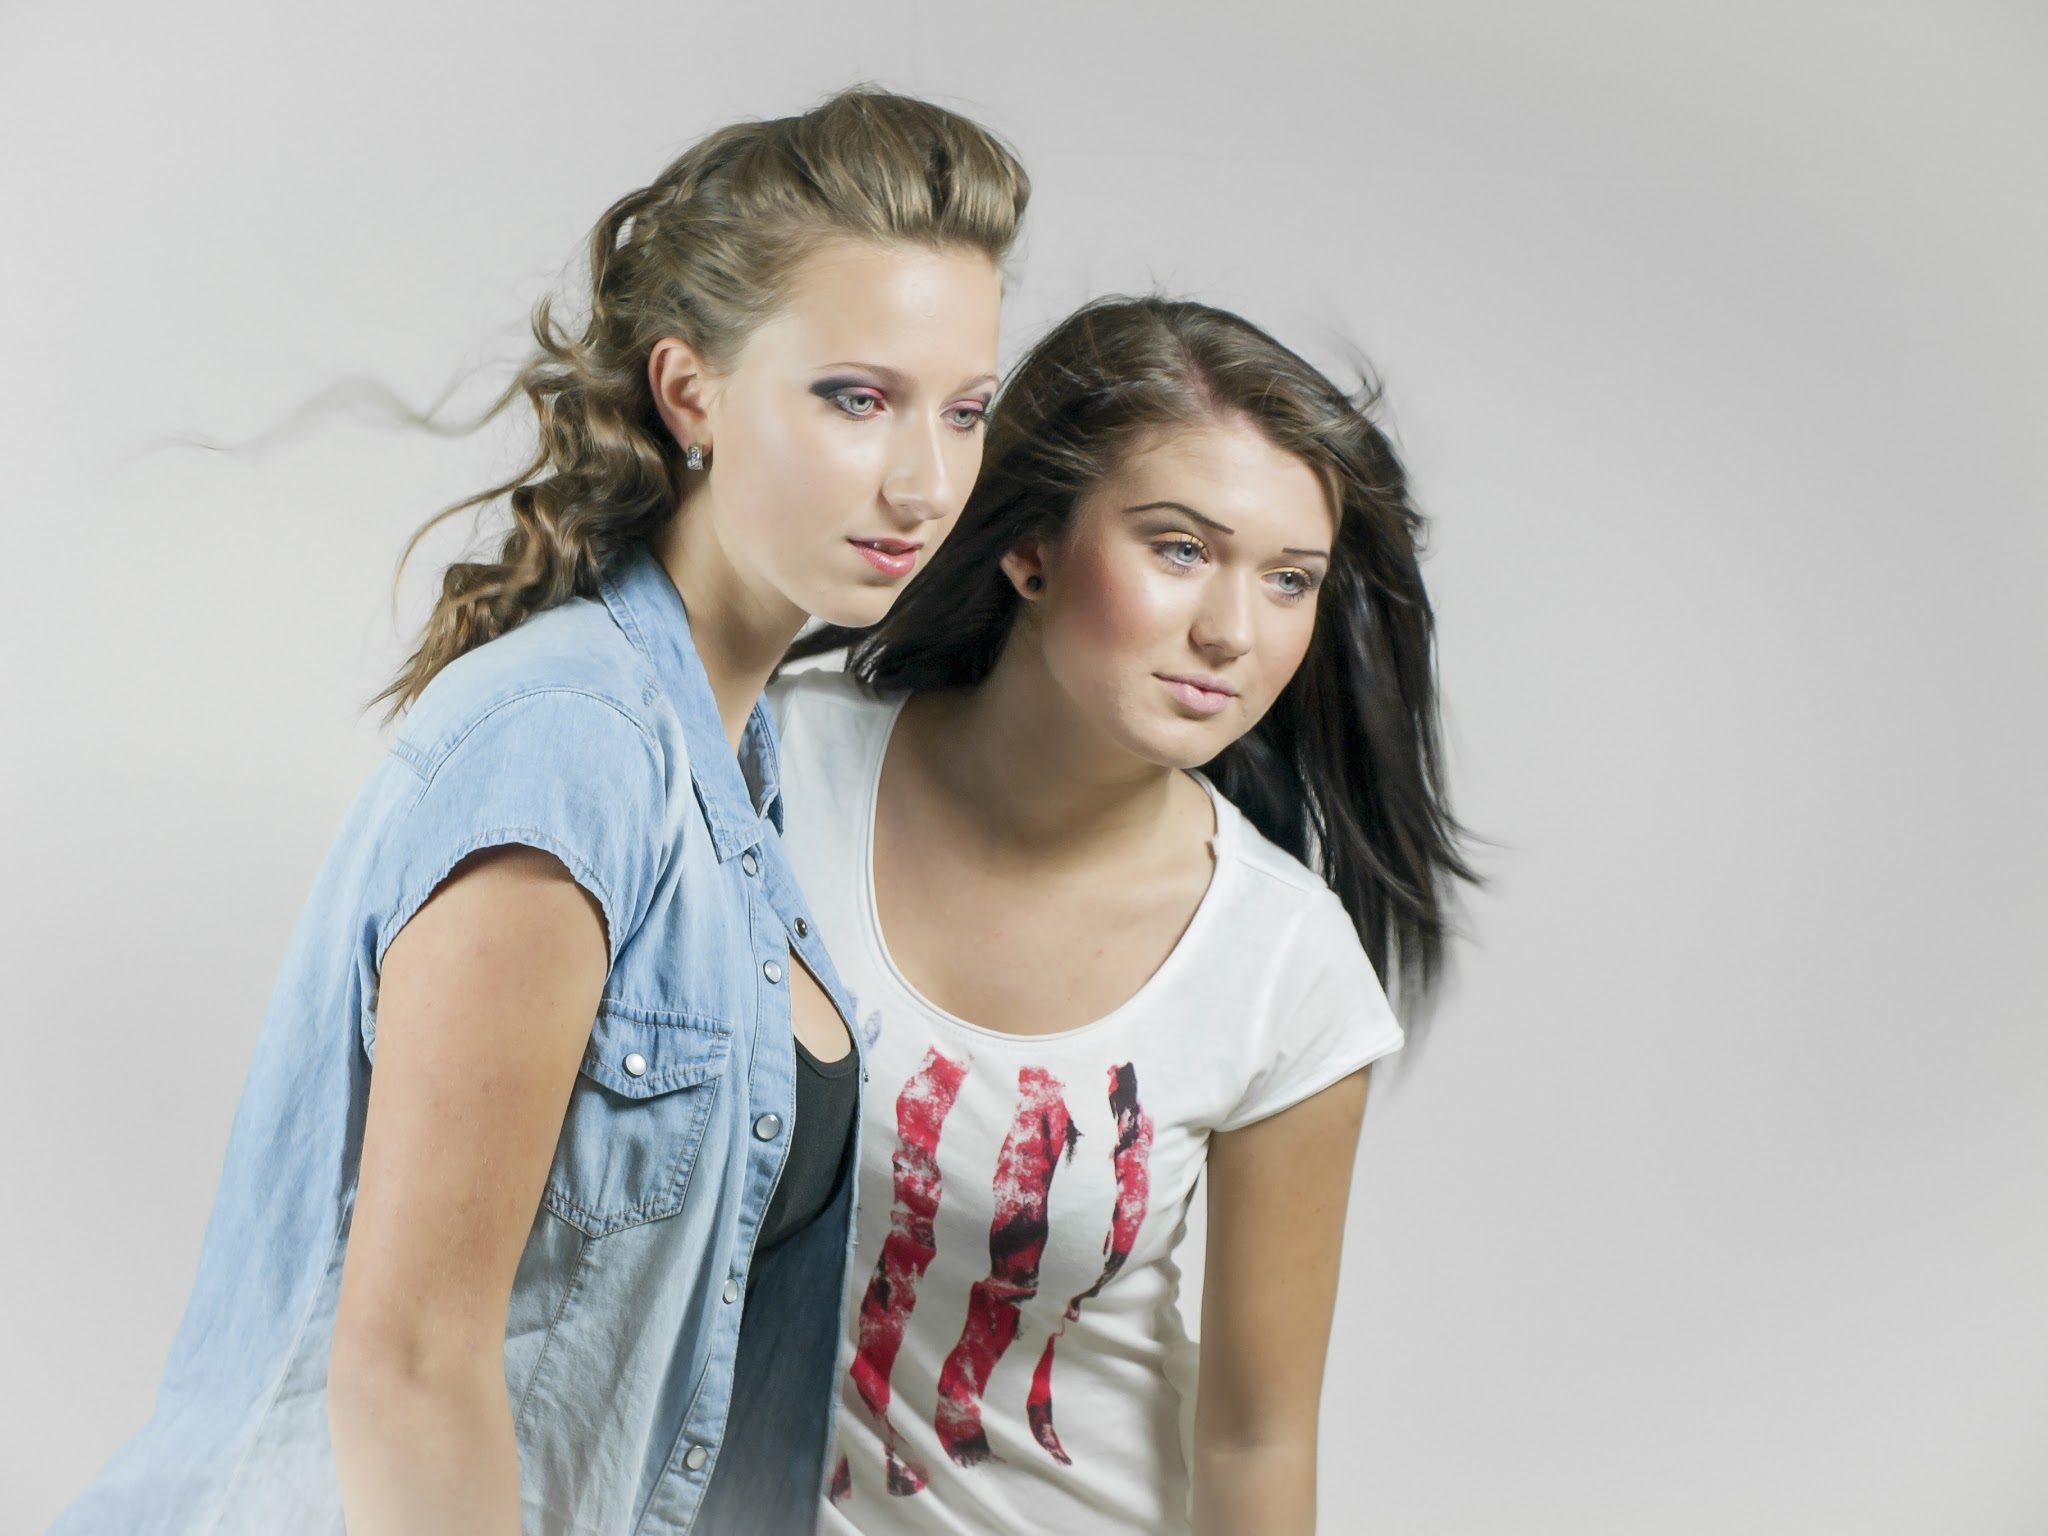
photography, singer, portrait, model, spring, fashion, two, hairstyle, beauty, portraits, watching, concentration, photo shoot, two girls, portrait photography, supermodel, two womans